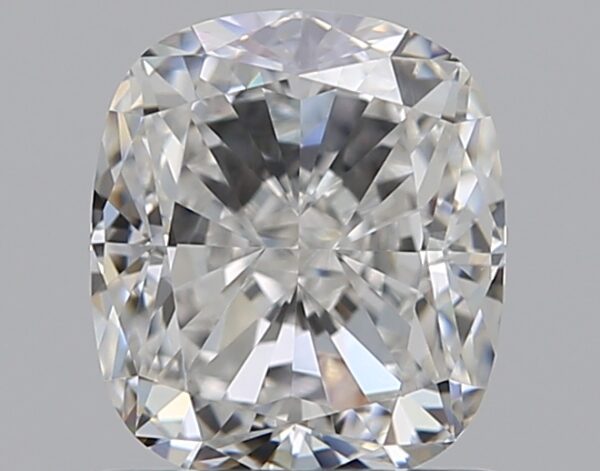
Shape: cushion
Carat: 1.01
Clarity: VS1
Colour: G
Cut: EX
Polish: EX
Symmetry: EX
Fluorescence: N
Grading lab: GIA
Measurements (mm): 6.14 x 5.33 x 3.62